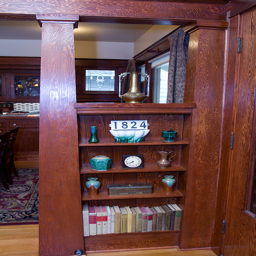
A bookshelf in a house with decorations and books.
A small bookshelf is filled with books and decorative items.
The wooden books shelves have vases and a clock on them.
A book shelf filled with books and knick knacks.
some stuff is sitting on a wood shelf